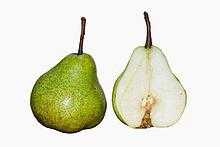
Label: Pear